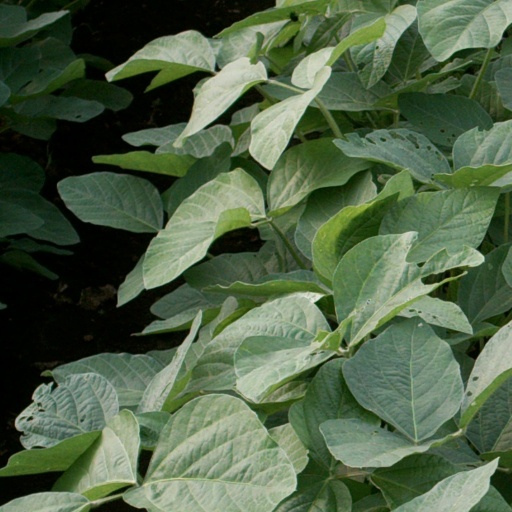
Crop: soybean